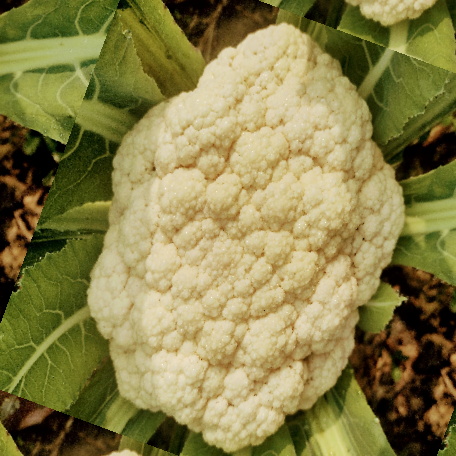
Label: Disease Free